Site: brandenburg
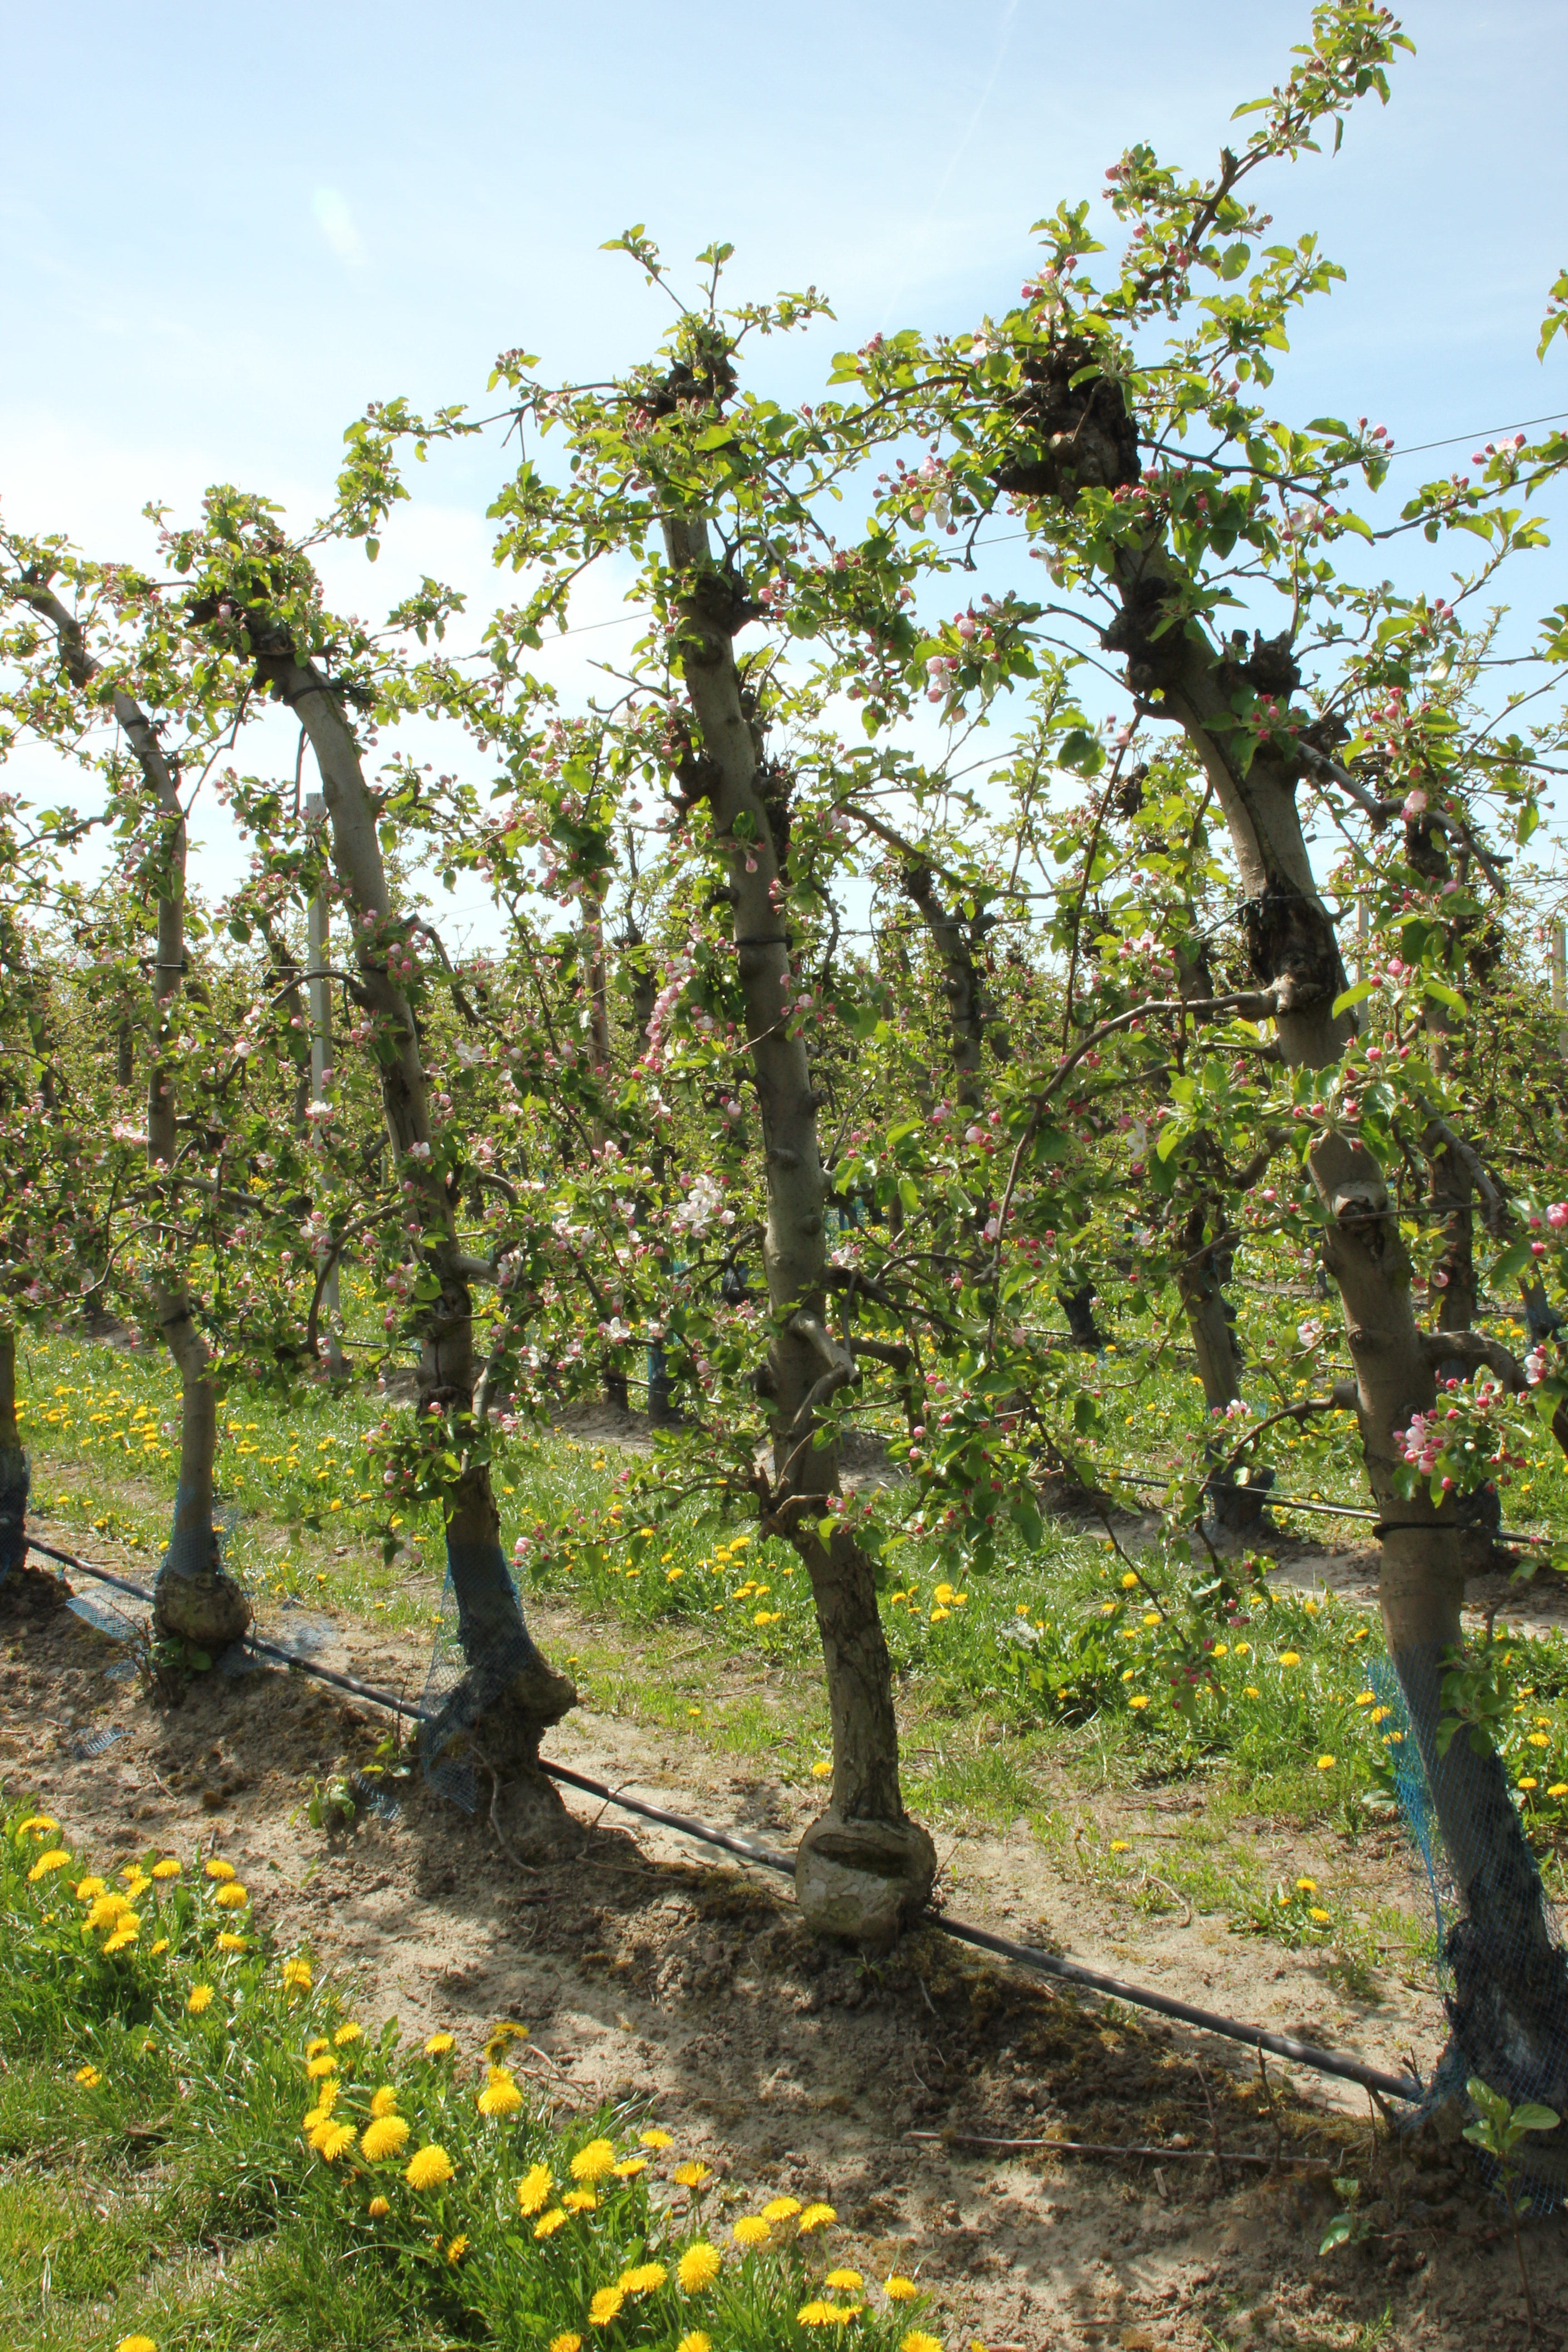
Growth stage (BBCH 57): Inflorescence emergence